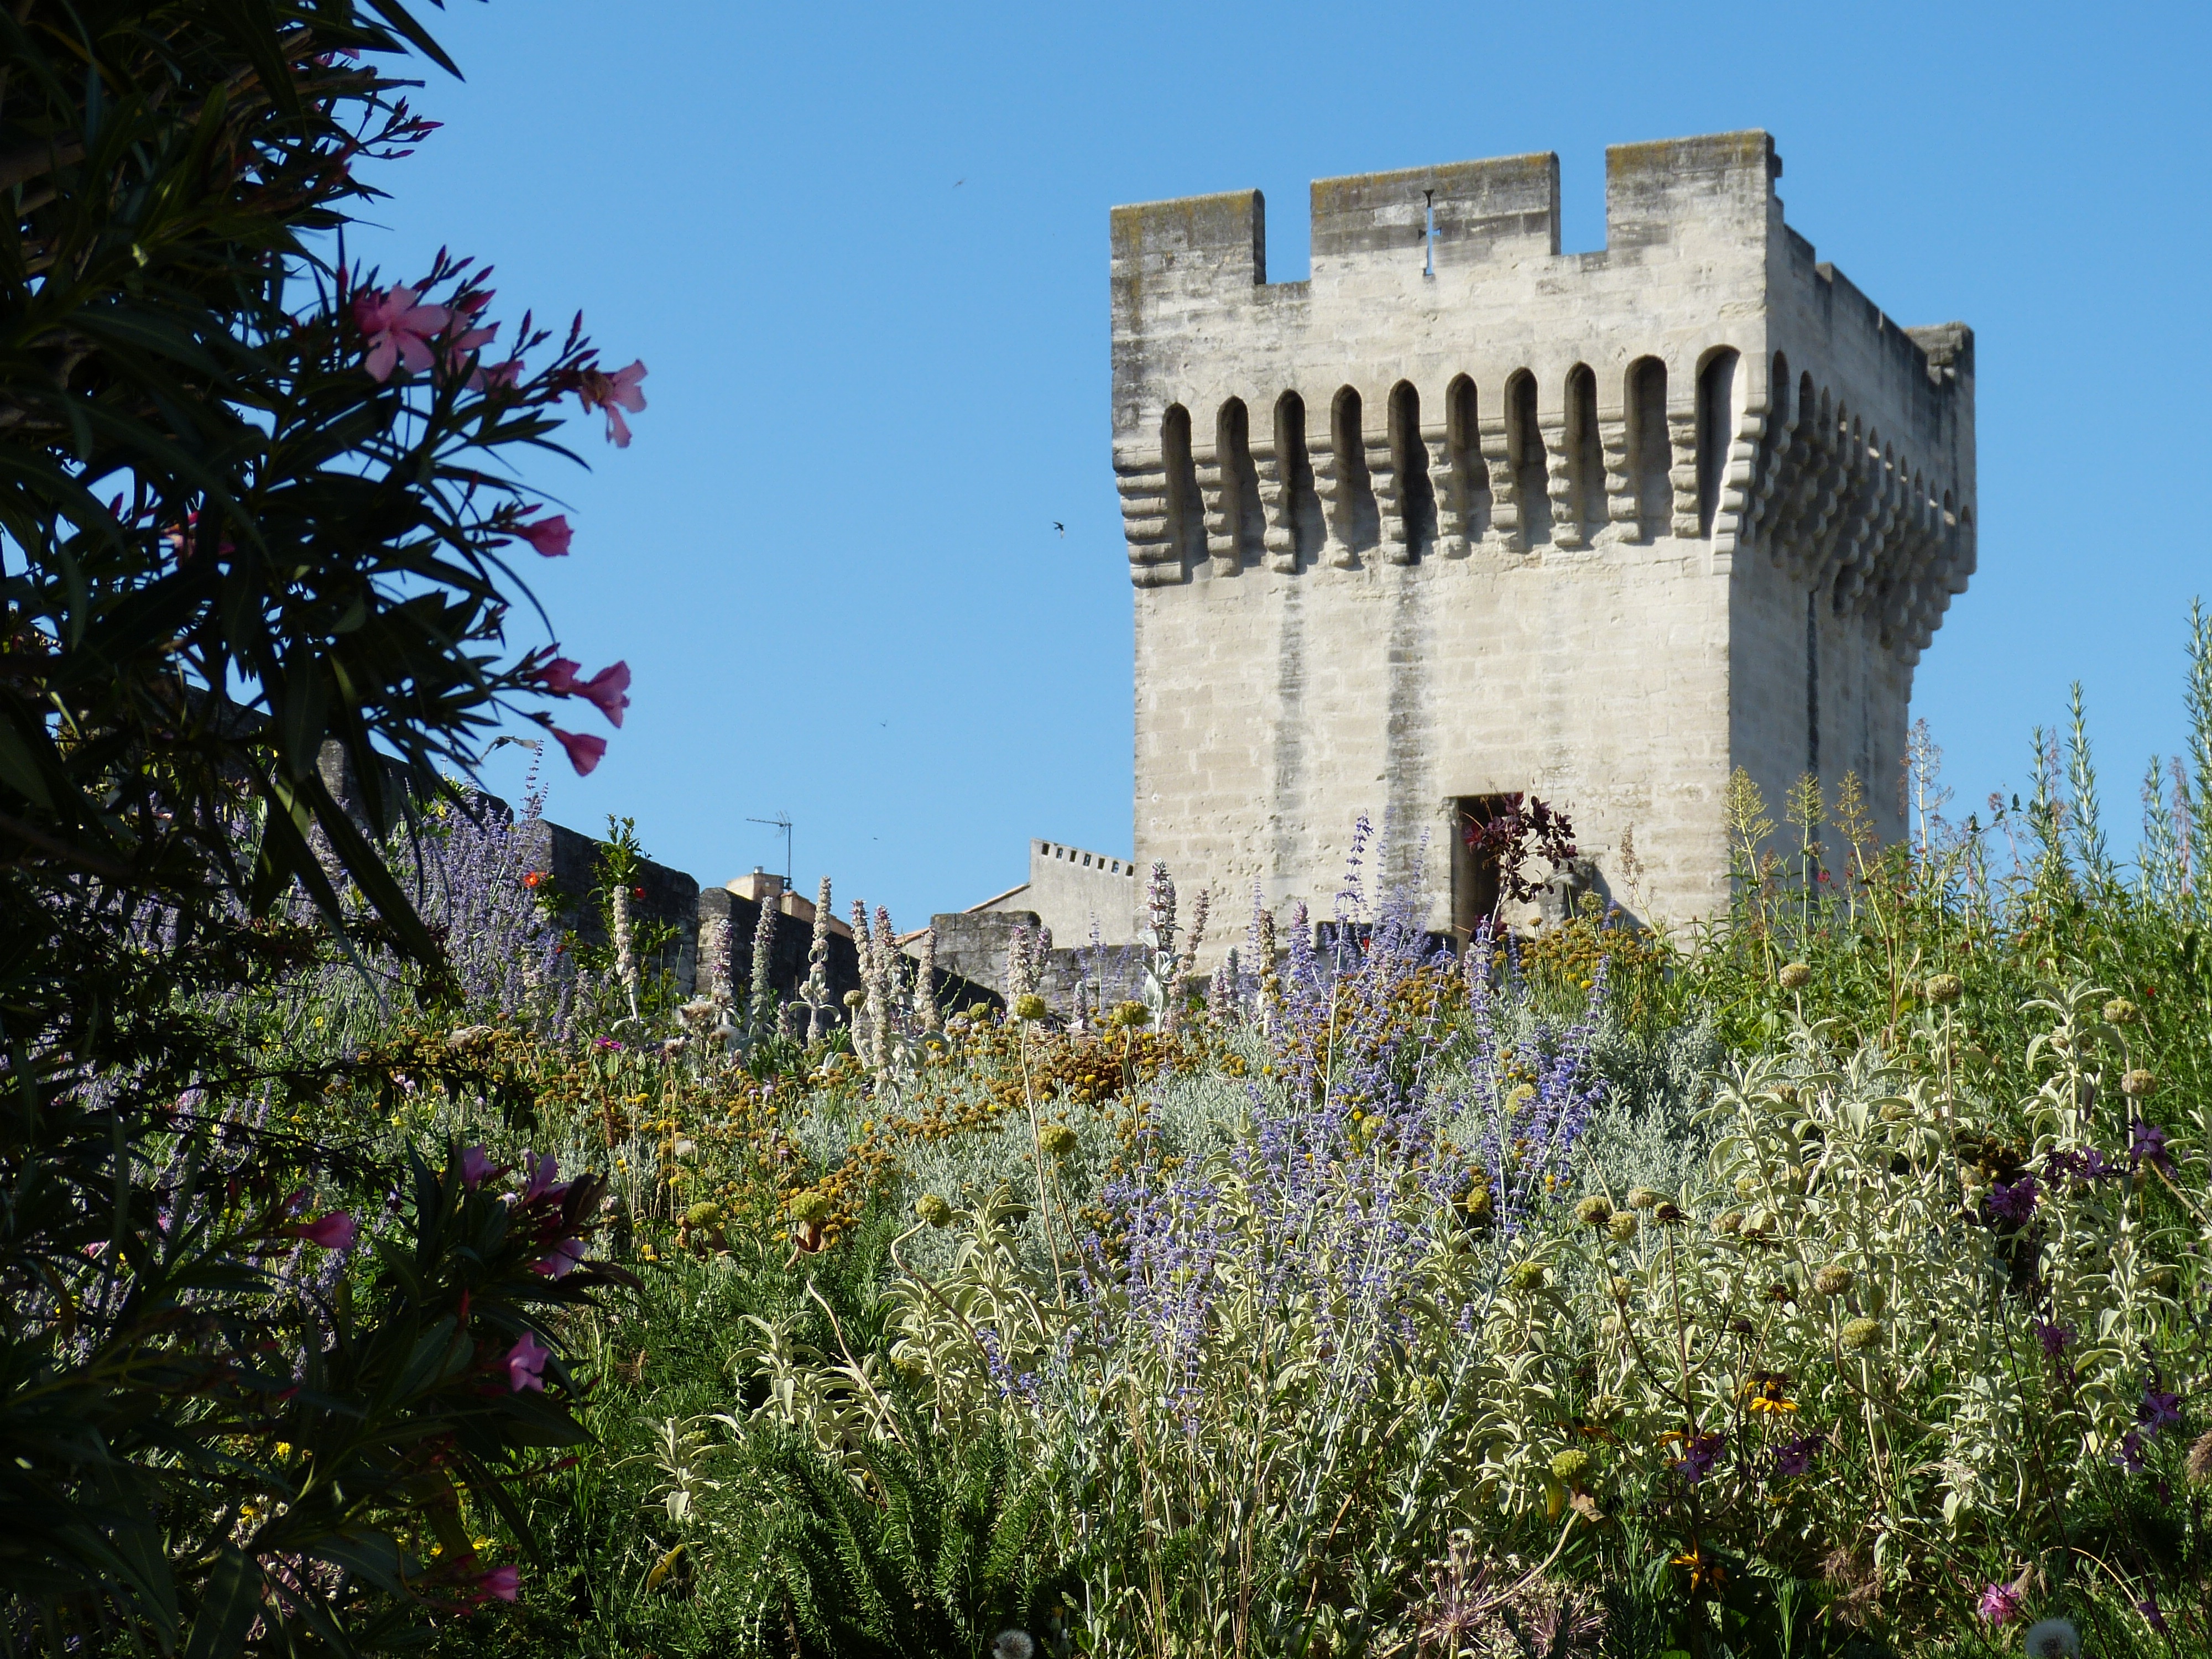
flower, building, chateau, france, mediterranean, tower, castle, landmark, garden, tourism, lavender, ruins, provence, estate, historically, avignon, city wall, south of france